2007 Philippine Senate election

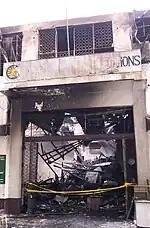
The Old COMELEC Building after being razed by fire on March 11, 2007.

On March 11, 2007, the Old COMELEC Building in Intramuros, Manila was burned by a blazing fire ruining several ballot boxes and pending election protests. The Genuine Opposition considered the fire as political act which ended in burning of several election protests and contested ballot boxes. Investigators found out that instead of arson, it was the generator of the building which caused and since the building was built with tar and wood it would easily razed by fire. The Commission on Elections (COMELEC) faced scrutiny because of the fire that hit its old building on March 11 resulting in speculations of conspiracies to cheat on the May 14 elections. The COMELEC was also lambasted for publishing on the internet the names, addresses and details of registered voters.